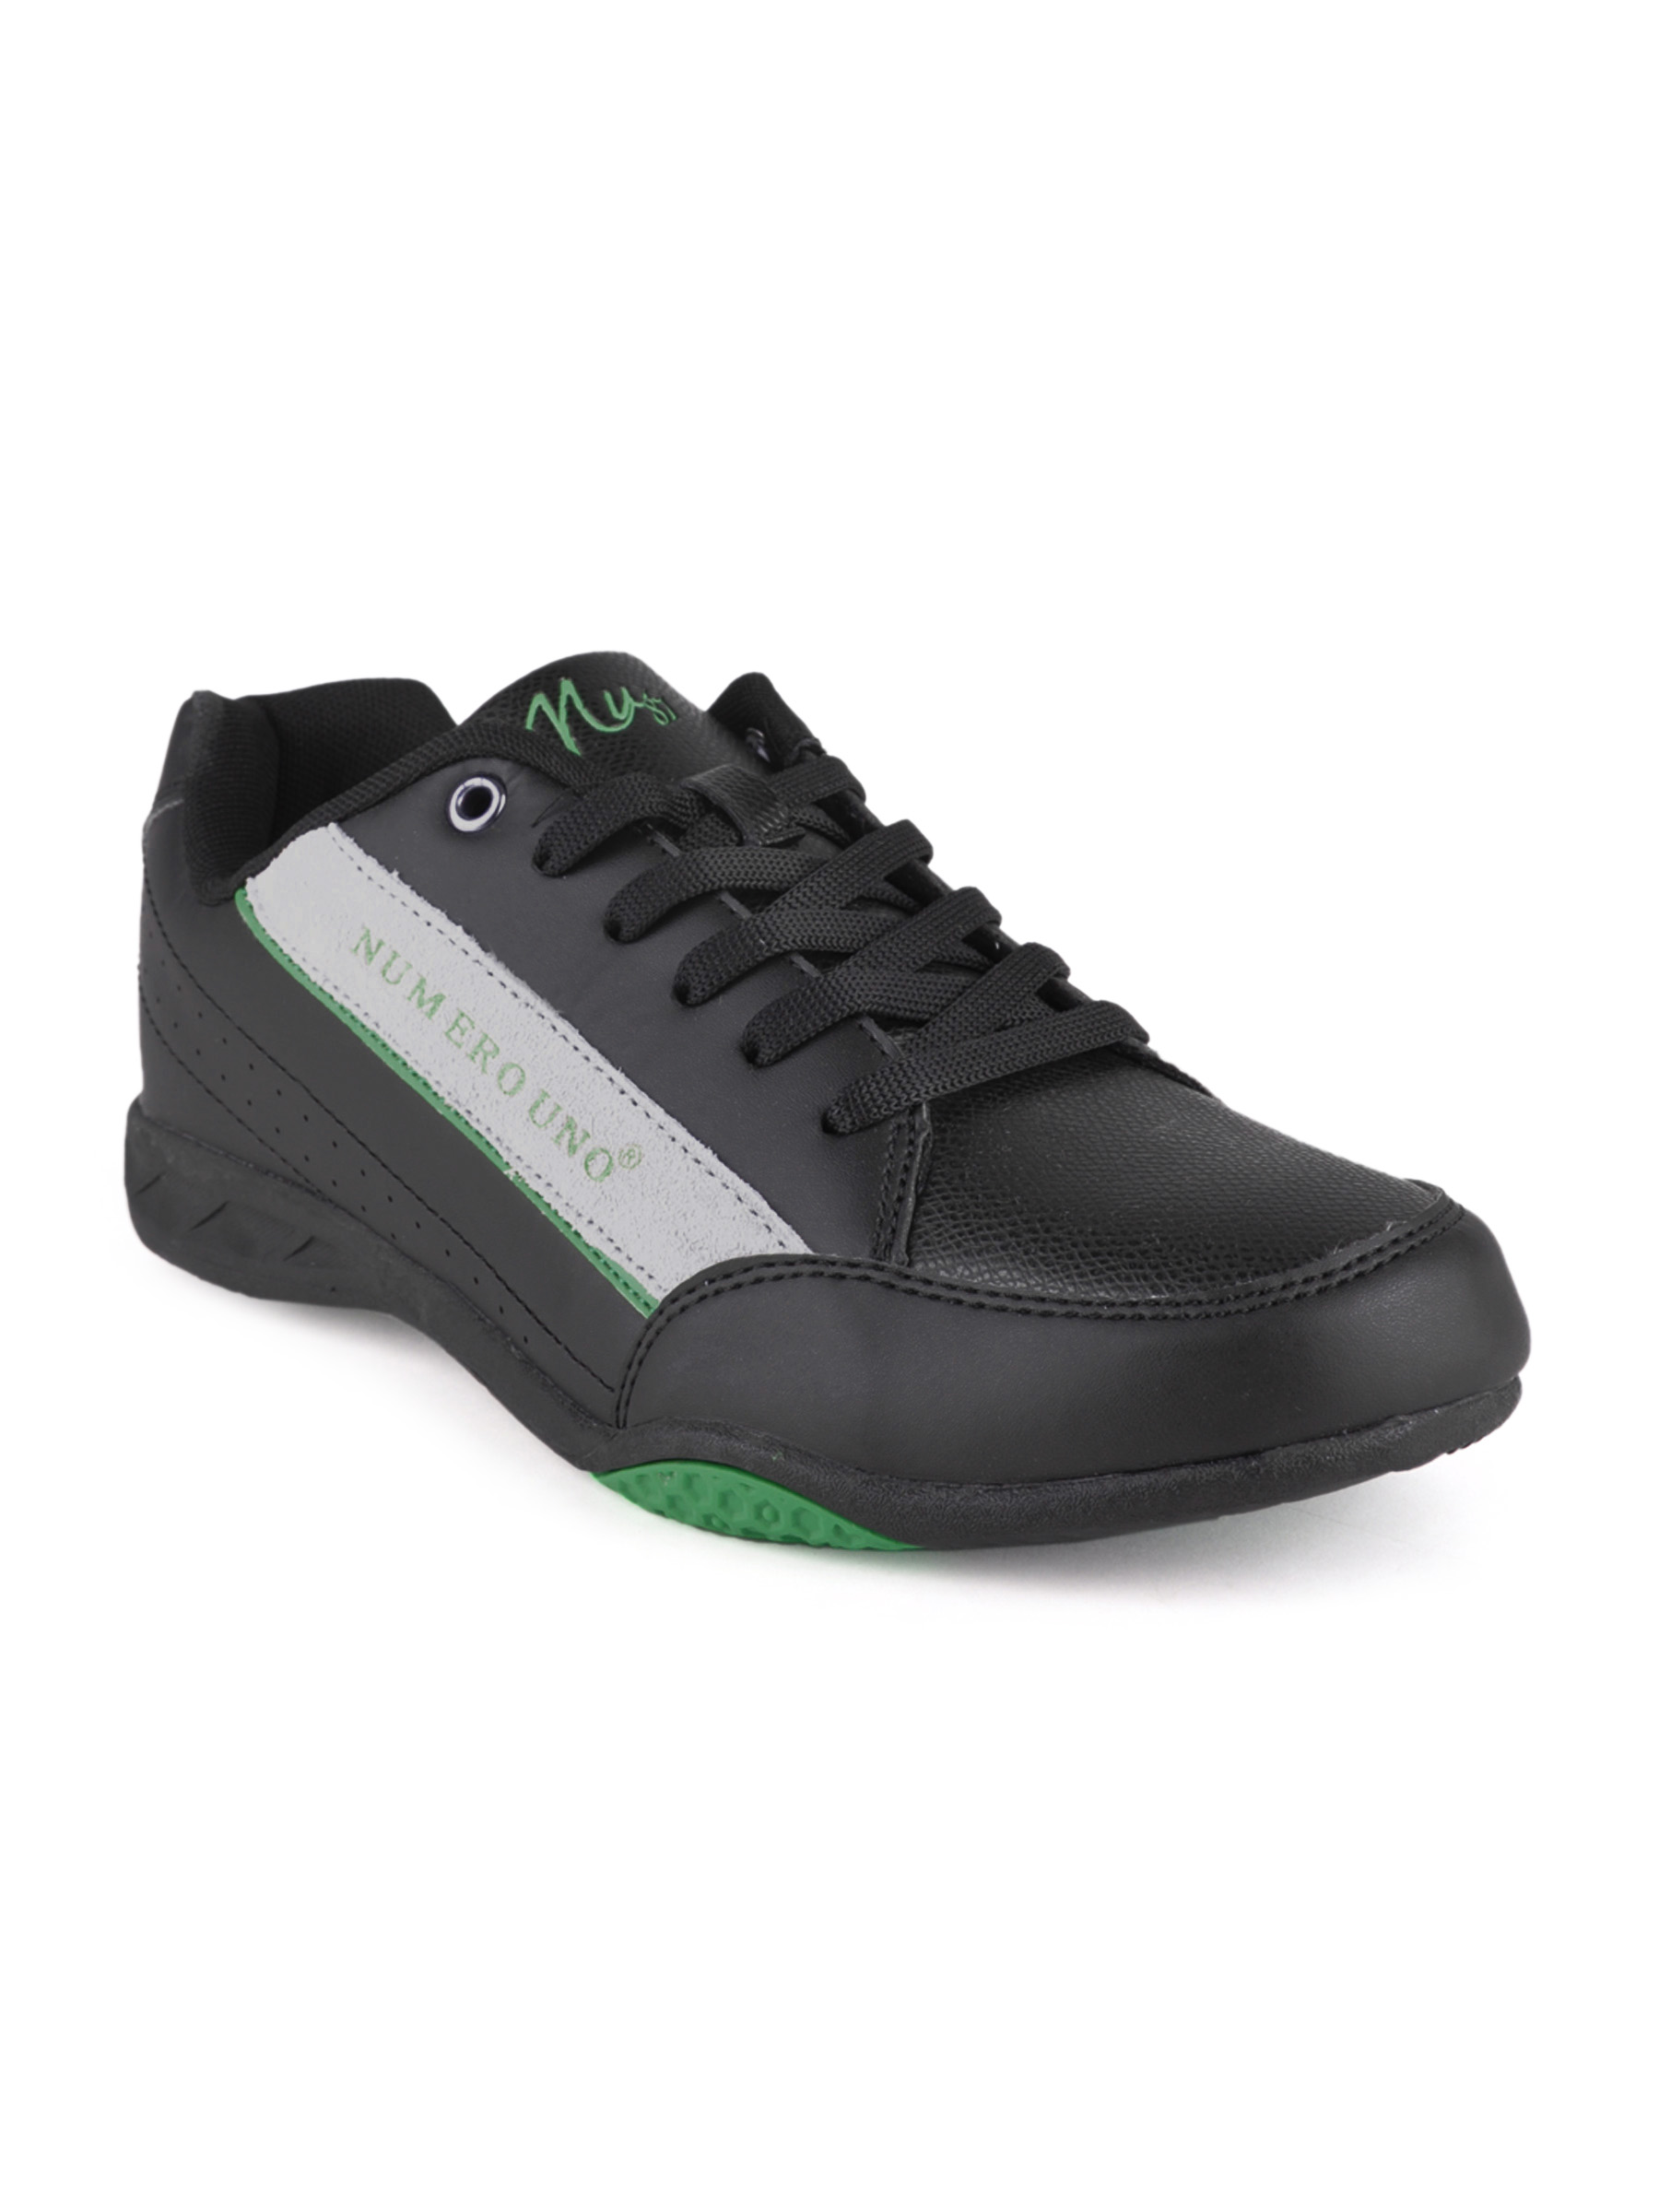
Numero Uno Men Black Shoes
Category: Footwear / Shoes / Casual Shoes
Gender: Men
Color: Black
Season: Fall 2012
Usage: Casual